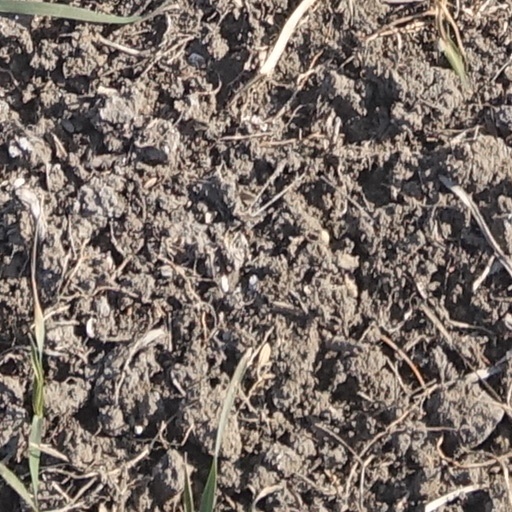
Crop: wheat